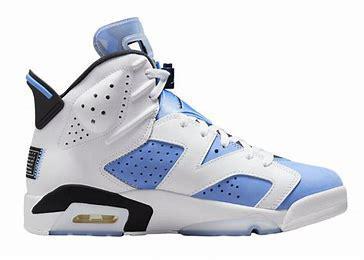
Brand: Nike
Model: Air Jordan 6